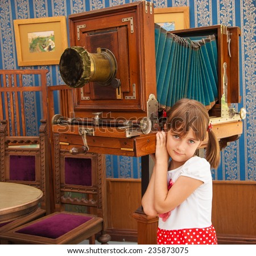
portrait of a little girl near the old photographic camera